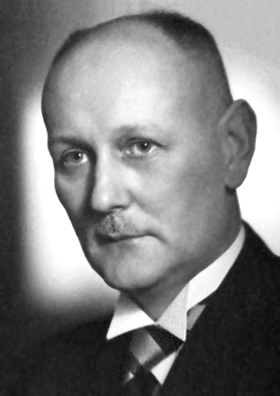
แกร์ฮาร์ท โดมัค

|name = แกร์ฮาร์ท โดมัค
|image =Gerhard Domagk nobel.jpg
|birth_name = แกร์ฮาร์ท โยฮันเนิส เพาล์ โดมัค
|birth_place = วากุฟ (เทศมณฑลชฟีแยบอจิน)|ลาโก จังหวัดบรันเดินบวร์ค|บรันเดินบวร์ค
|death_place = บวร์คแบร์ค เคอนิชส์เฟ็ลท์อิมชวาทซ์วัลท์
|nationality = เยอรมัน
|field = วิทยาแบคทีเรีย
|alma_mater = มหาวิทยาลัยคีล
|known_for = พัฒนายากลุ่มซัลโฟนาไมด์เช่น พรอนโตซิล
|prizes = รางวัลโนเบลสาขาสรีรวิทยาหรือการแพทย์ (ค.ศ. 1939)ภาคีสมาชิกราชสมาคมแห่งลอนดอน(ค.ศ. 1959)
แกร์ฮาร์ท โยฮันเนิส เพาล์ โดมัค (; 30 ตุลาคม ค.ศ. 1895 – 24 เมษายน ค.ศ. 1964) เป็นพยาธิแพทย์และนักวิทยาแบคทีเรียชาวเยอรมัน เกิดที่เมืองลาโก จังหวัดบรันเดินบวร์ค (ปัจจุบันคือเมืองวากุฟในประเทศโปแลนด์) เรียนที่โรงเรียนในเมืองลุปสกอ|ซ็อมเมอร์เฟ็ลท์ (ปัจจุบันคือเมืองลุปสกอในโปแลนด์) และเรียนต่อด้านการแพทย์ที่มหาวิทยาลัยคีล โดมัคเข้าร่วมในสงครามโลกครั้งที่หนึ่งและได้รับบาดเจ็บ จึงเปลี่ยนไปทำหน้าที่แพทย์สนามแทน หลังสงคราม โดมัคทำงานที่มหาวิทยาลัยไกรฟส์วัลท์ ในปี ค.ศ. 1925 โดมัคไปดำรงตำแหน่งศาสตราจารย์ที่มหาวิทยาลัยมึนส์เทอร์และทำงานที่ห้องปฏิบัติการของบริษัทไบเออร์ในวุพเพอร์ทาล Gerhard Domagk - Biographical - Nobelprize.org ในปีเดียวกัน โดมัคแต่งงานกับแกร์ทรูท ชตรือเบอ (Gertrud Strübe) ทั้งคู่มีบุตรด้วยกัน 4 คน Gerhard Domagk - NNDB.com
ต่อมาโดมัคดำรงตำแหน่งผู้อำนวยการสถาบันพยาธิวิทยาและวิทยาแบคทีเรียของไบเออร์และศึกษาเกี่ยวกับยาปฏิชีวนะ โดมัคพบว่าพรอนโตซิล ซึ่งเป็นสารกลุ่มซัลโฟนาไมด์ มีฤทธิ์ต้านเชื้อสเตรปโตค็อกคัส ("Streptococcus") จากการค้นพบนี้ทำให้โดมัคได้รับรางวัลโนเบลสาขาสรีรวิทยาหรือการแพทย์ในปี ค.ศ. 1939 The Nobel Prize in Physiology or Medicine 1939 แต่นาซีเยอรมนี|รัฐบาลนาซีกดดันให้โดมัคปฏิเสธรางวัลและถูกคุมตัวนานกว่าสัปดาห์ จนในปี ค.ศ. 1947 โดมัคจึงได้รับรางวัลโนเบล Gerhard Domagk | Britannica.com ผลงานของโดมัคช่วยในการพัฒนายาต้านวัณโรคในยุโรปช่วงสงครามโลกครั้งที่สอง
โดมัคได้รับเลือกให้เป็นภาคีสมาชิกราชสมาคมแห่งลอนดอนในปี ค.ศ. 1959 โดมัคหันไปสนใจด้านวัณโรคและการใช้เคมีบำบัดรักษาโรคมะเร็ง โดมัคเสียชีวิตที่บวร์คแบร์คในปี ค.ศ. 1964
== อ้างอิง ==
== แหล่งข้อมูลอื่น ==
*
* Gerhard Domagk | Encyclopedia.com
หมวดหมู่:นักวิทยาศาสตร์ชาวเยอรมัน
หมวดหมู่:ผู้ได้รับรางวัลโนเบลสาขาสรีรวิทยาหรือการแพทย์
หมวดหมู่:ชาวเยอรมันผู้ได้รับรางวัลโนเบล
หมวดหมู่:ภาคีสมาชิกราชสมาคมแห่งลอนดอน
หมวดหมู่:ผู้ได้รับพัวร์เลอเมรีท (ชั้นพลเรือน)
หมวดหมู่:บุคคลจากจังหวัดลูบุช
หมวดหมู่:ชาวปรัสเซีย
หมวดหมู่:ศิษย์เก่าจากมหาวิทยาลัยคีล (ประเทศเยอรมนี)
หมวดหมู่:บุคคลจากมหาวิทยาลัยไกรฟส์วัลท์
หมวดหมู่:บุคคลจากมหาวิทยาลัยมึนส์เทอร์